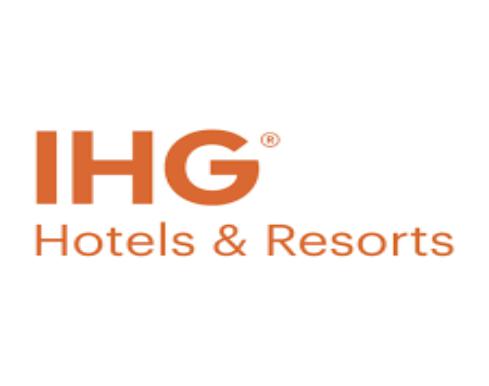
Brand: IHG
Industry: Others